List of Lepidoptera of Latvia

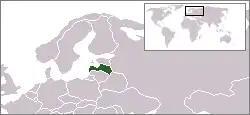
Location of Latvia

The Lepidoptera of Latvia consist of both the butterflies and moths recorded from Latvia.